The Last Days (Westerfeld novel)

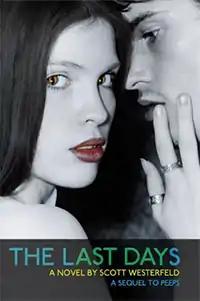
"The Last Days" first edition cover

The Last Days is a 2006 horror novel by Scott Westerfeld and a companion book to "Peeps". It takes place in New York, during the end of civilization hinted upon in "Peeps".